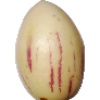
Label: Pepino 1